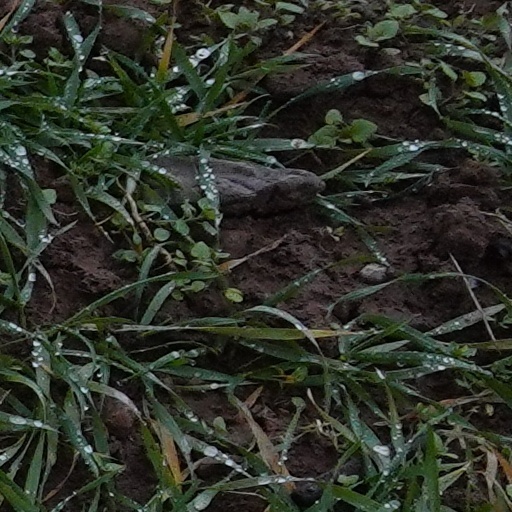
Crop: wheat